John Geoffrey Jones

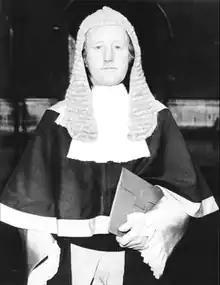
Jones in 1975

His Honour Judge John Geoffrey Ramon Owen Jones (14 September 1928 – 14 June 2014) was a British judge.